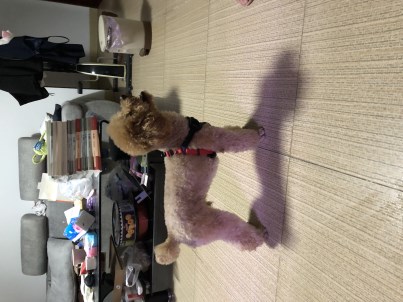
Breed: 7449-n000128-teddy